Albertina Sisulu

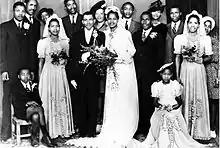

Sisulu later said that, as a member of the ANC National Executive, she had been highly doubtful of Mandela's proposal to reconcile with National Party supporters in the interests of national unity. As she told a reporter, "The first meeting of the [ANC] national executives, when Mandela introduced this to us, we all stood up and said, 'He's now mad.' We thought he was mad, to say we must reconcile. Shooo!". Nonetheless, ahead of the first post-apartheid democratic elections, she accepted nomination to stand as an ANC candidate for election to the new multi-racial Parliament of South Africa, and she was comfortably elected to a seat in the lower house, the National Assembly.